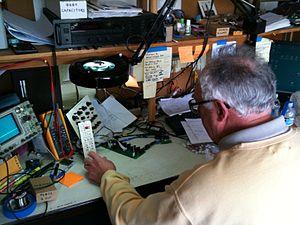
Thomas Elroy Oberheim connu sous le nom de Tom Oberheim est l'inventeur du premier synthétiseur polyphonique.